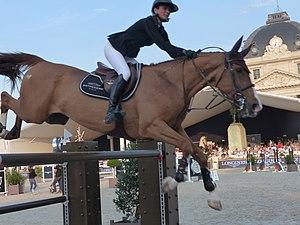
La cavalière française Pénélope Leprévost montant Gain Line lors du Global Champion Tour - Paris Eiffel Jumping
Gain Line, né le 1ᵉʳ avril 2006, et mort le 1ᵉʳ février 2020, est un cheval de saut d'obstacles alezan du stud-book Hanovrien, monté par les cavaliers français Simon Delestre et Pénélope Leprévost, et appartenant au cavalier et investisseur ukrainien Alexander Onyshchenko.